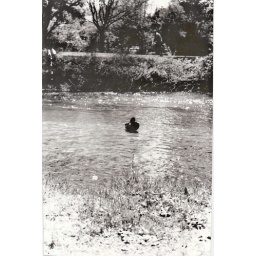
Black and white of a duck in the park a little DOF action with the biker in the background